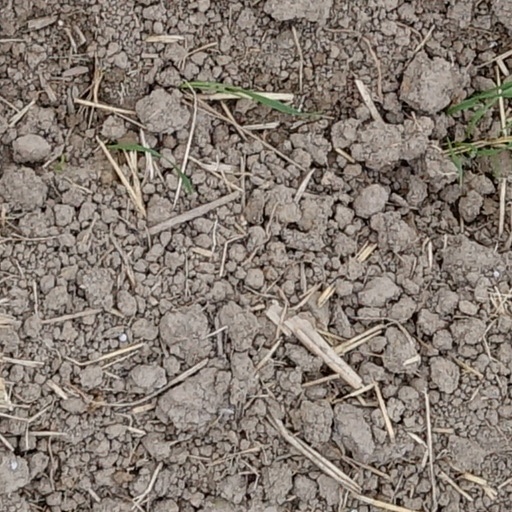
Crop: wheat